Robert W. Dowling

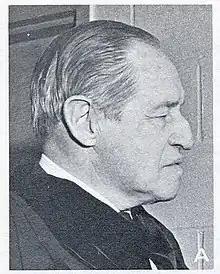
Robert Dowling

Robert W. Dowling (September 9, 1895 – August 28, 1973) was a real estate investor and philanthropist in the New York City area. Dowling College was named for him.